Carpenter ant

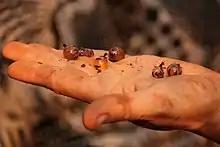
Honeypot ants in Northern Territory, Australia

Carpenter ants and their larvae are eaten in various parts of the world. In Australia, the Honeypot ant ("Camponotus inflatus") is regularly eaten raw by Indigenous Australians. It is a particular favourite source of sugar for Australian Aborigines living in arid regions, partially digging up their nests instead of digging them up entirely, in order to preserve this food source. The honey also has antimicrobial properties which the aboriginal population use to their advantage to cure colds.